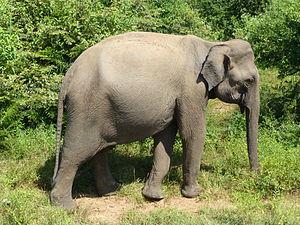
Eléphant au Uda Walawe National Park (Sri Lanka)